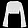
Label: Pullover